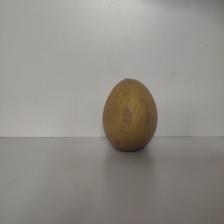
Size: Large